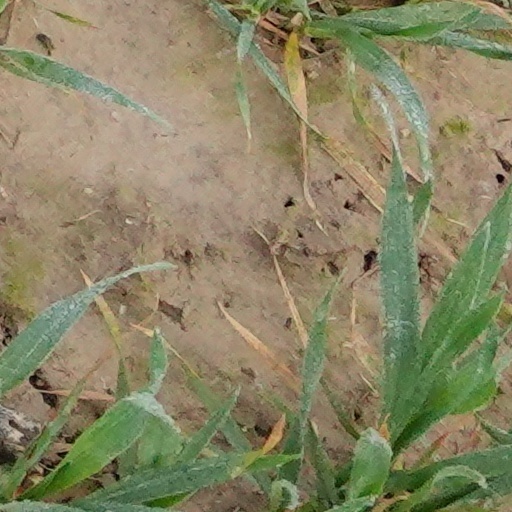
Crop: wheat